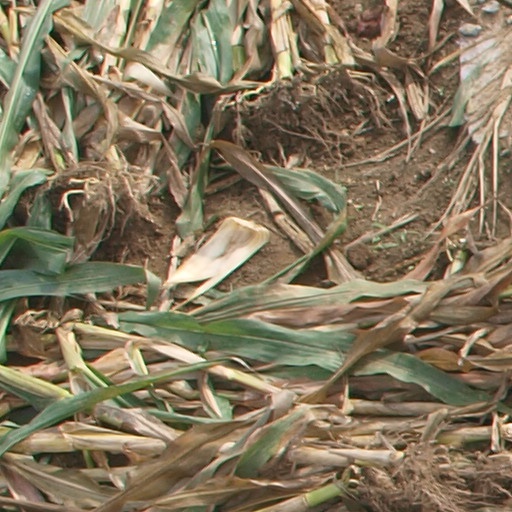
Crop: maize; corn